River Don Navigation

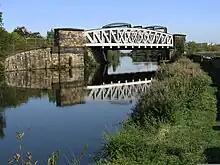
Long Sandall Railway Bridge

St George's Bridge is one of the newest bridges over the Don. It carries the dual carriageway New Bridge Road, part of the A19, which is now the main road north out of Doncaster. It was opened on 22 November 2001, and was named St George's Bridge as a result of a public competition. It consists of a long steel-composite bridge with spans of over the River Don, the East Coast Main Line, and the Don Navigation. The ladder beam layout, using two main plate girders, cross-girders at centres and precast planks, was chosen both to optimise the deck and to minimise the size and number of the piers.